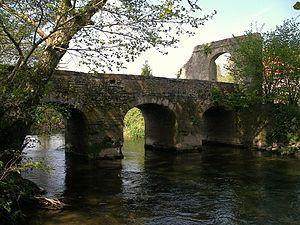
Pont du Bigard 1818 enjambant la Seulles au Manoir (Calvados)
La Seulles est un fleuve côtier du nord-ouest de la France, en Normandie, dans le département du Calvados, qui se jette dans la Manche à Courseulles-sur-Mer.
Le Manoir est une commune française, située dans le département du Calvados en région Normandie, peuplée de 219 habitants.